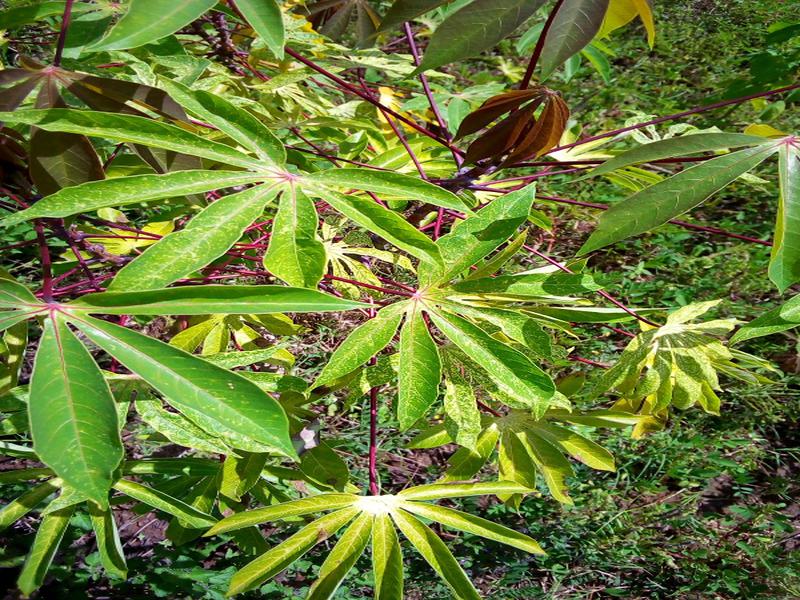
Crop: cassava
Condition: green_mottle